Davidstow Creamery

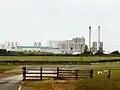
View in June 2006

The cheese is taken from Davidstow to the national distribution centre at Nuneaton in north-east Warwickshire, where it is stored for 12 months to mature.